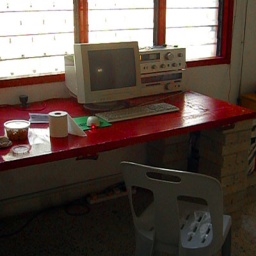
table made by jerng, originally for outdoor use - a door (knob purposely left above), and bricks.